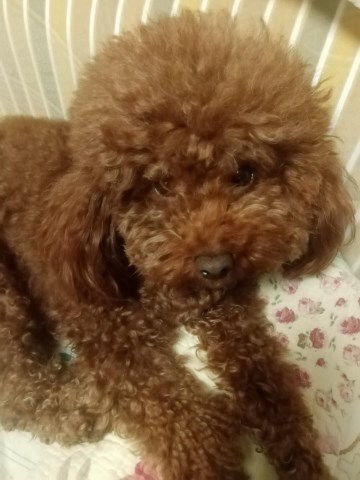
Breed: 7449-n000128-teddy